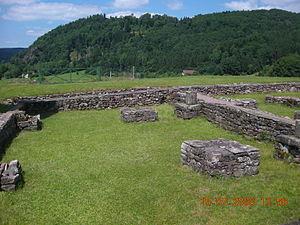
Annegray (France): Ruines des églises du XIème et XVIIIème bâties sur l’emplacement du monastère établi par Sain-Colomban. En arrière plan à gauche, la colline Saint Martin avec sa chapelle (XIIème) du même nom en son sommet d’où une magnifique vue sur le site colombanien d’Annegray est disponible.